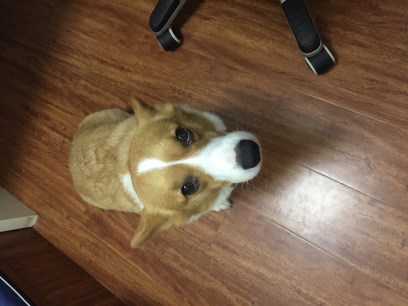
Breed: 2909-n000116-Cardigan